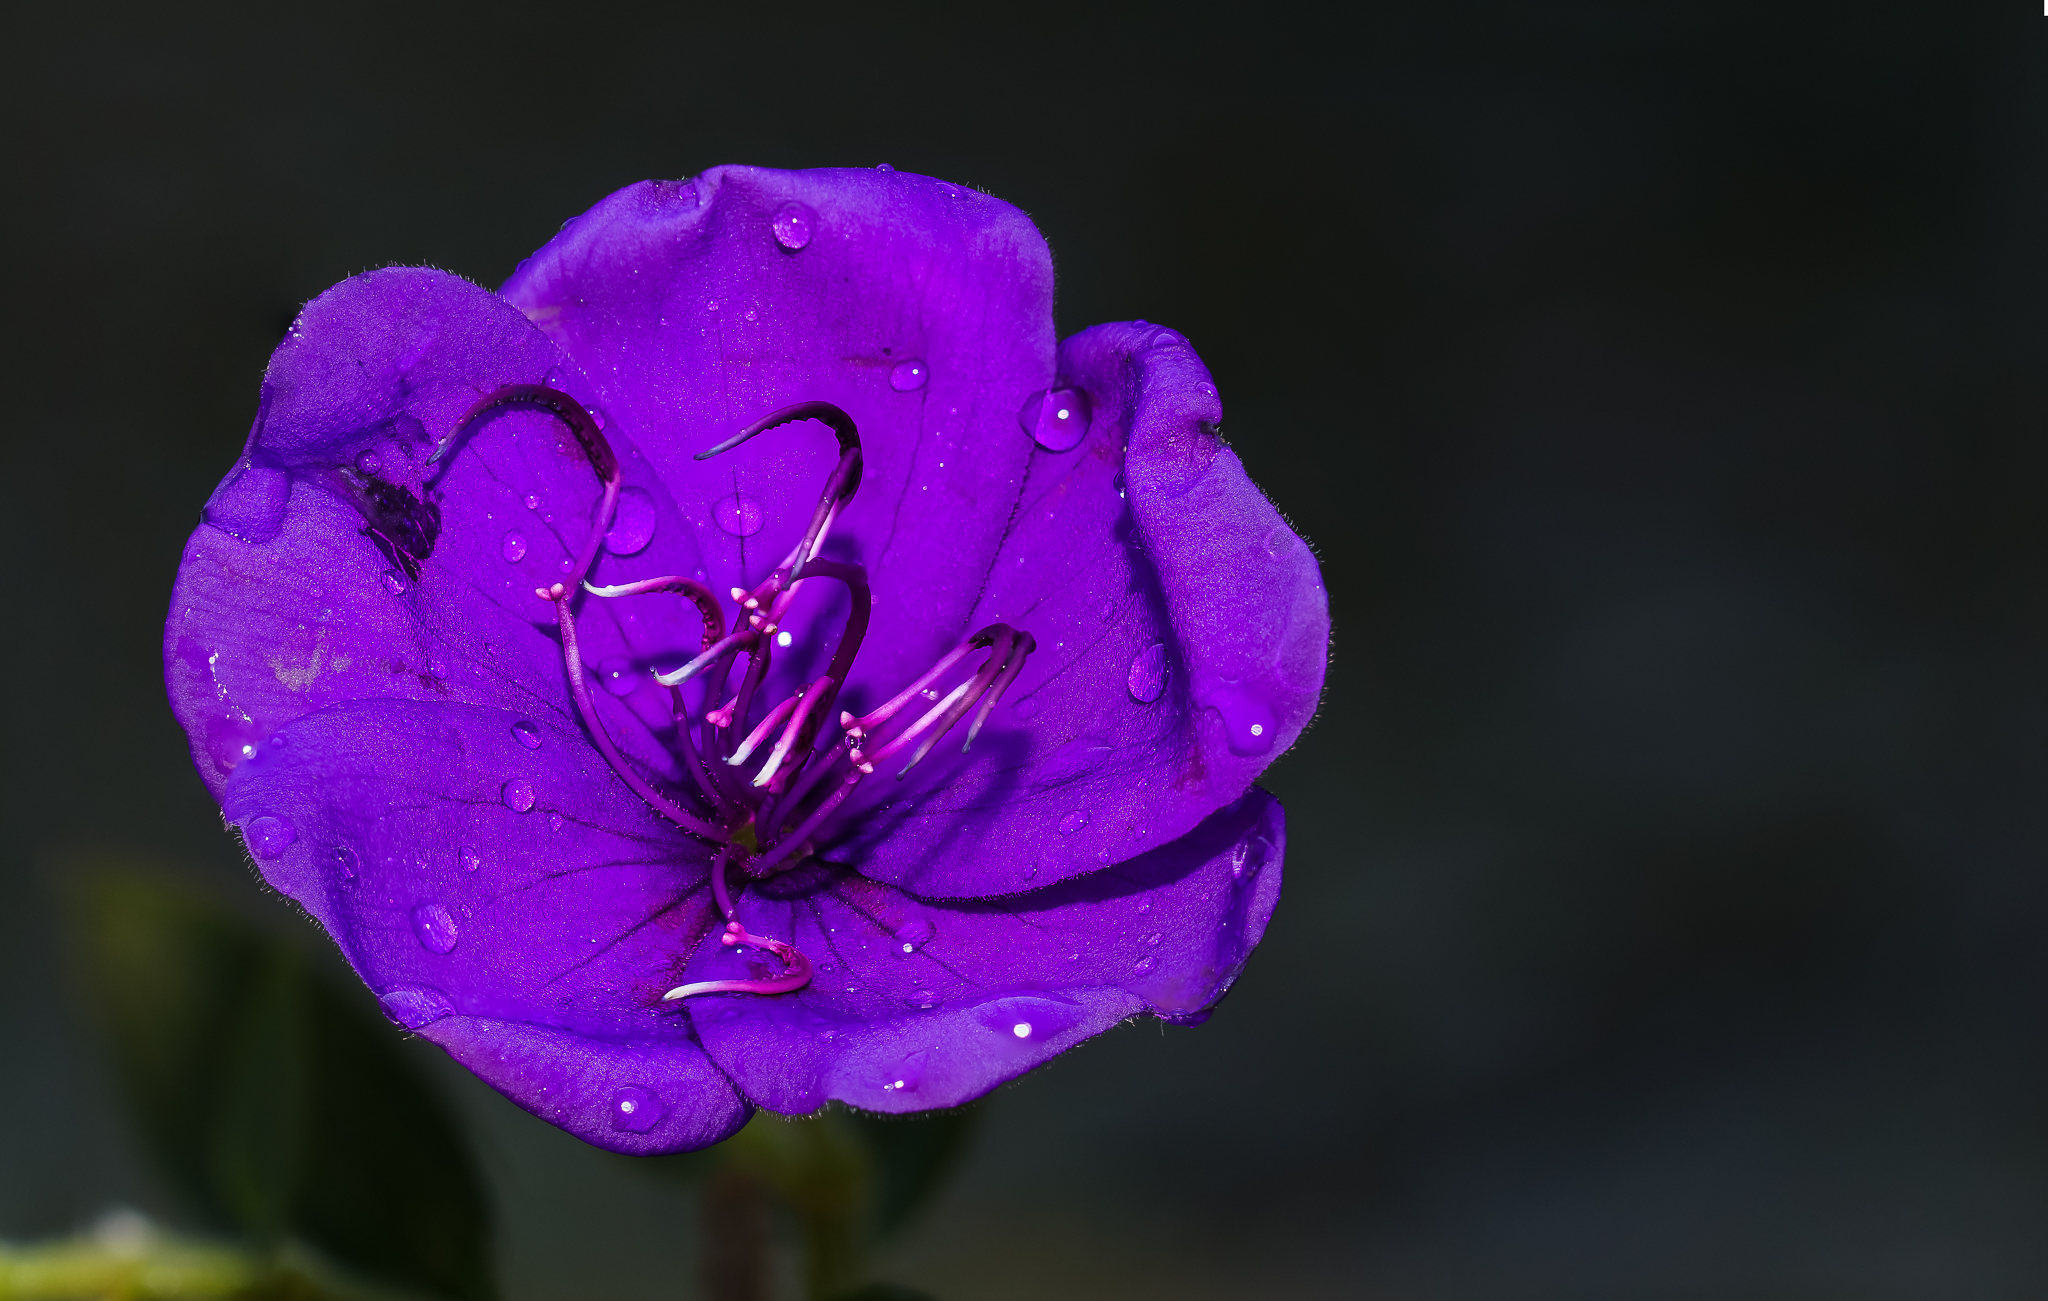
nature, blossom, plant, photography, flower, purple, petal, rose, macro, flora, flowers, close up, naturaleza, flores, tamron90mm, focusstacking, ggl1, gaby1, xovesphoto, focusstack, sonya77, tamronusd90mm, tamronssm90mm, macro photography, flowering plant, plant stem, land plant